History of Hamburg

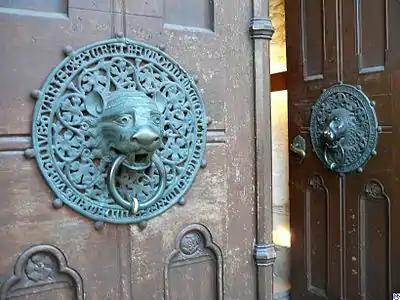
The lion head door handles of "Hauptkirche St. Petri" date to the late 1300s.

Two contracts between Hamburg and Lübeck in 1241 mark the origin of the powerful Hanseatic League of trading cities. The first contract stated that both cities would defend their freedom and privileges together. The second contract stated that the road between the two cities would be secured against bandits and that deported émigrés would not find shelter in the other city. In 1264 the east–west route for commerce was cobbled in Hamburg. It was the third cobbled road in northern Europe and called "Steinstraße", which is still the name of a street in Hamburg.